Louise Peete

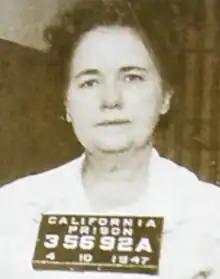
Mugshot day prior to execution

Louise Peete (September 20, 1880 – April 11, 1947) was a convicted American serial killer. Peete was first convicted of the 1920 murder of wealthy mining engineer Jacob C. Denton, and was sentenced to life in prison in 1921. She was paroled in April 1939. In May 1945, Peete was convicted a second time for murdering her employer, Margaret Logan, and was sentenced to death. She was executed in April 1947, making her the second of only four women to be executed in the California gas chamber.